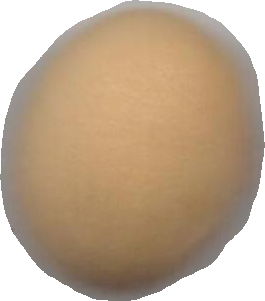
Variety: Grobogan